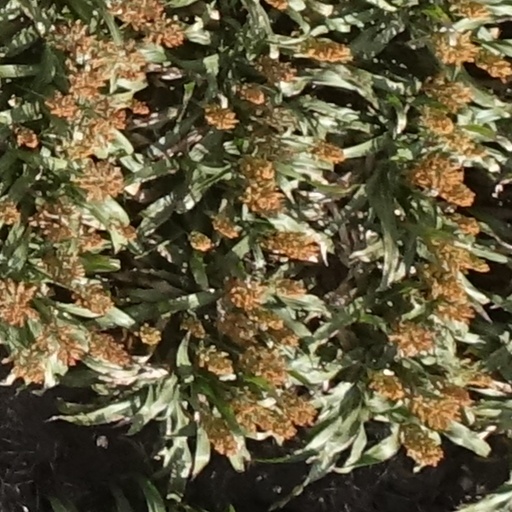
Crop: sorghum